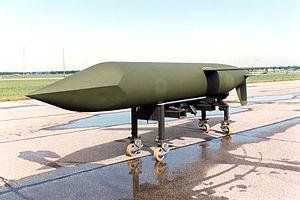
L'AGM-129 ACM est un missile de croisière subsonique et furtif doté d'une tête nucléaire. Il a été conçu pour remplacer l'AGM-86 ALCM. Il est emporté exclusivement par les B-52H de l'US Air Force.